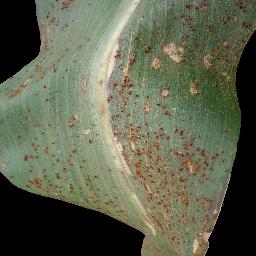
Label: Corn___Common_rust